Royal Proclamation of 1763

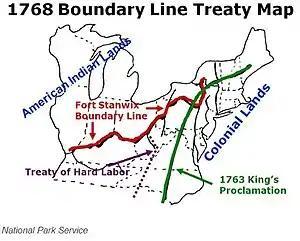
The Boundary Line Map of 1768 moved the boundary west

British colonists and land speculators objected to the proclamation boundary since the British government had already assigned land grants to them. Including the wealthy owners of the Ohio company, who protested the line to the governor of Virginia, as they had plans to settle the land to grow the business. Many settlements already existed beyond the proclamation line, some of which had been temporarily evacuated during Pontiac's War, and there were many already granted land claims yet to be settled. For example, George Washington and his Virginia soldiers had been granted lands past the boundary. Prominent American colonials joined with the land speculators in Britain to lobby the government to move the line further west.